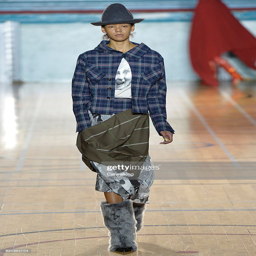
a model walks the runway at the fashion show during london menswear fashion week .